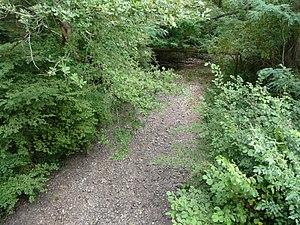
La Logne en aval de la route départementale 3, Brignac-la-Plaine, Corrèze, France.
Brignac-la-Plaine est une commune française située dans le département de la Corrèze, en région Nouvelle-Aquitaine.